Hawke's Bay wine region

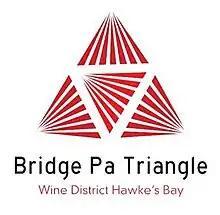
The Bridge Pa Triangle logo

Also known as the Ngatarawa Triangle, the Bridge Pa Triangle wine district is approximately traced by three roads: Ngatarawa Road, State Highway 50 and Maraekakaho Road. The area adjoins the Gimblett Gravels to the north, and contains the old riverbed of the nearby Ngaruroro River before it changed course after an earthquake in the 1860s. The soils include free draining alluvial gravels and shallow clay-loam soils over Lake Taupō pumice tephras. Vineyards were first established in the area in 1981 by Alwyn Corban and Garry Glazebrook, who founded Ngatarawa Wines. Their successes attracted others to the area, and the Bridge Pa Triangle Wine District organisation was eventually incorporated in 2015. Membership allows producers to use the Bridge Pa Triangle logo and branding on the label as long as the wine has a minimum of 85% of the grapes sourced from the area. There are no other grape or wine-production regulations. Notable wineries in the area include Alpha Domus, Sileni Estates, Red Metal and Ash Ridge. Several other producers make single vineyard wines from their plantings in the Bridge Pa Triangle area, most notably the award-winning Syrah from Te Mata Estate's "Bullnose" vineyard.